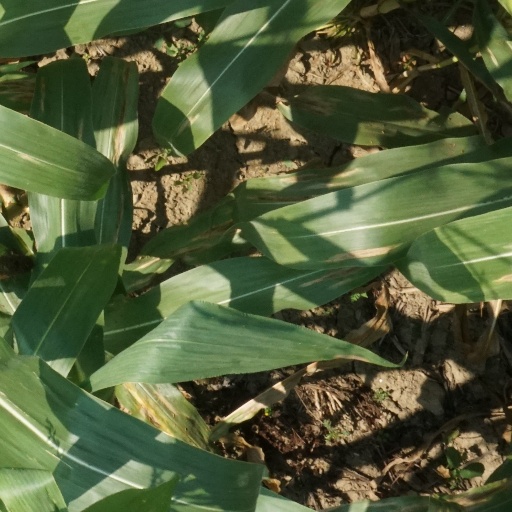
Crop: maize; corn